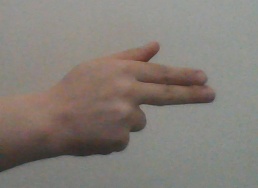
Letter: ghain